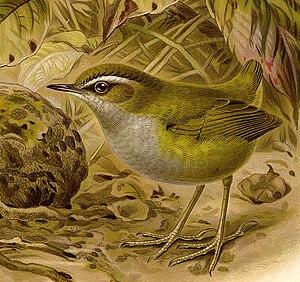
Le Xénique des buissons était une espèce d'oiseaux de Nouvelle-Zélande. Il a disparu dans les années 1950 sur les deux îles principales. La dernière population, qui survivait sur une île plus petite, a été exterminée par les rats en 1964. Le dernier spécimen fut observé sur l'île Stewart en 1972.